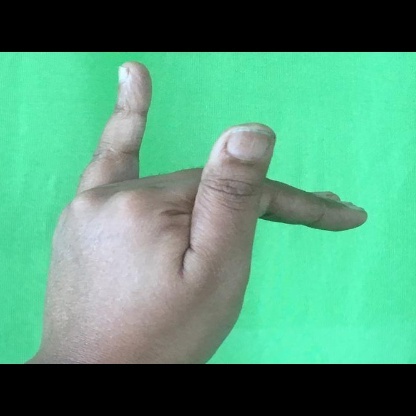
Mudra: Mrigasirsha